Skaftafell

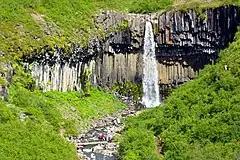
Svartifoss waterfall is one of Skaftafell's best known attractions, mainly for the basalt column walls that flank it.

The waterfall Svartifoss ("Black Fall") flows over a step of about 20 metres. Its name comes from the black basalt columns behind it. In the Middle Ages there were a number of large farms in this area, but they were abandoned after two volcanic eruptions and the ensuing glacier runs. The two surviving farms now mostly make a living from tourism. The park has also an information centre and a campground. There are many hiking trails crossing the area.